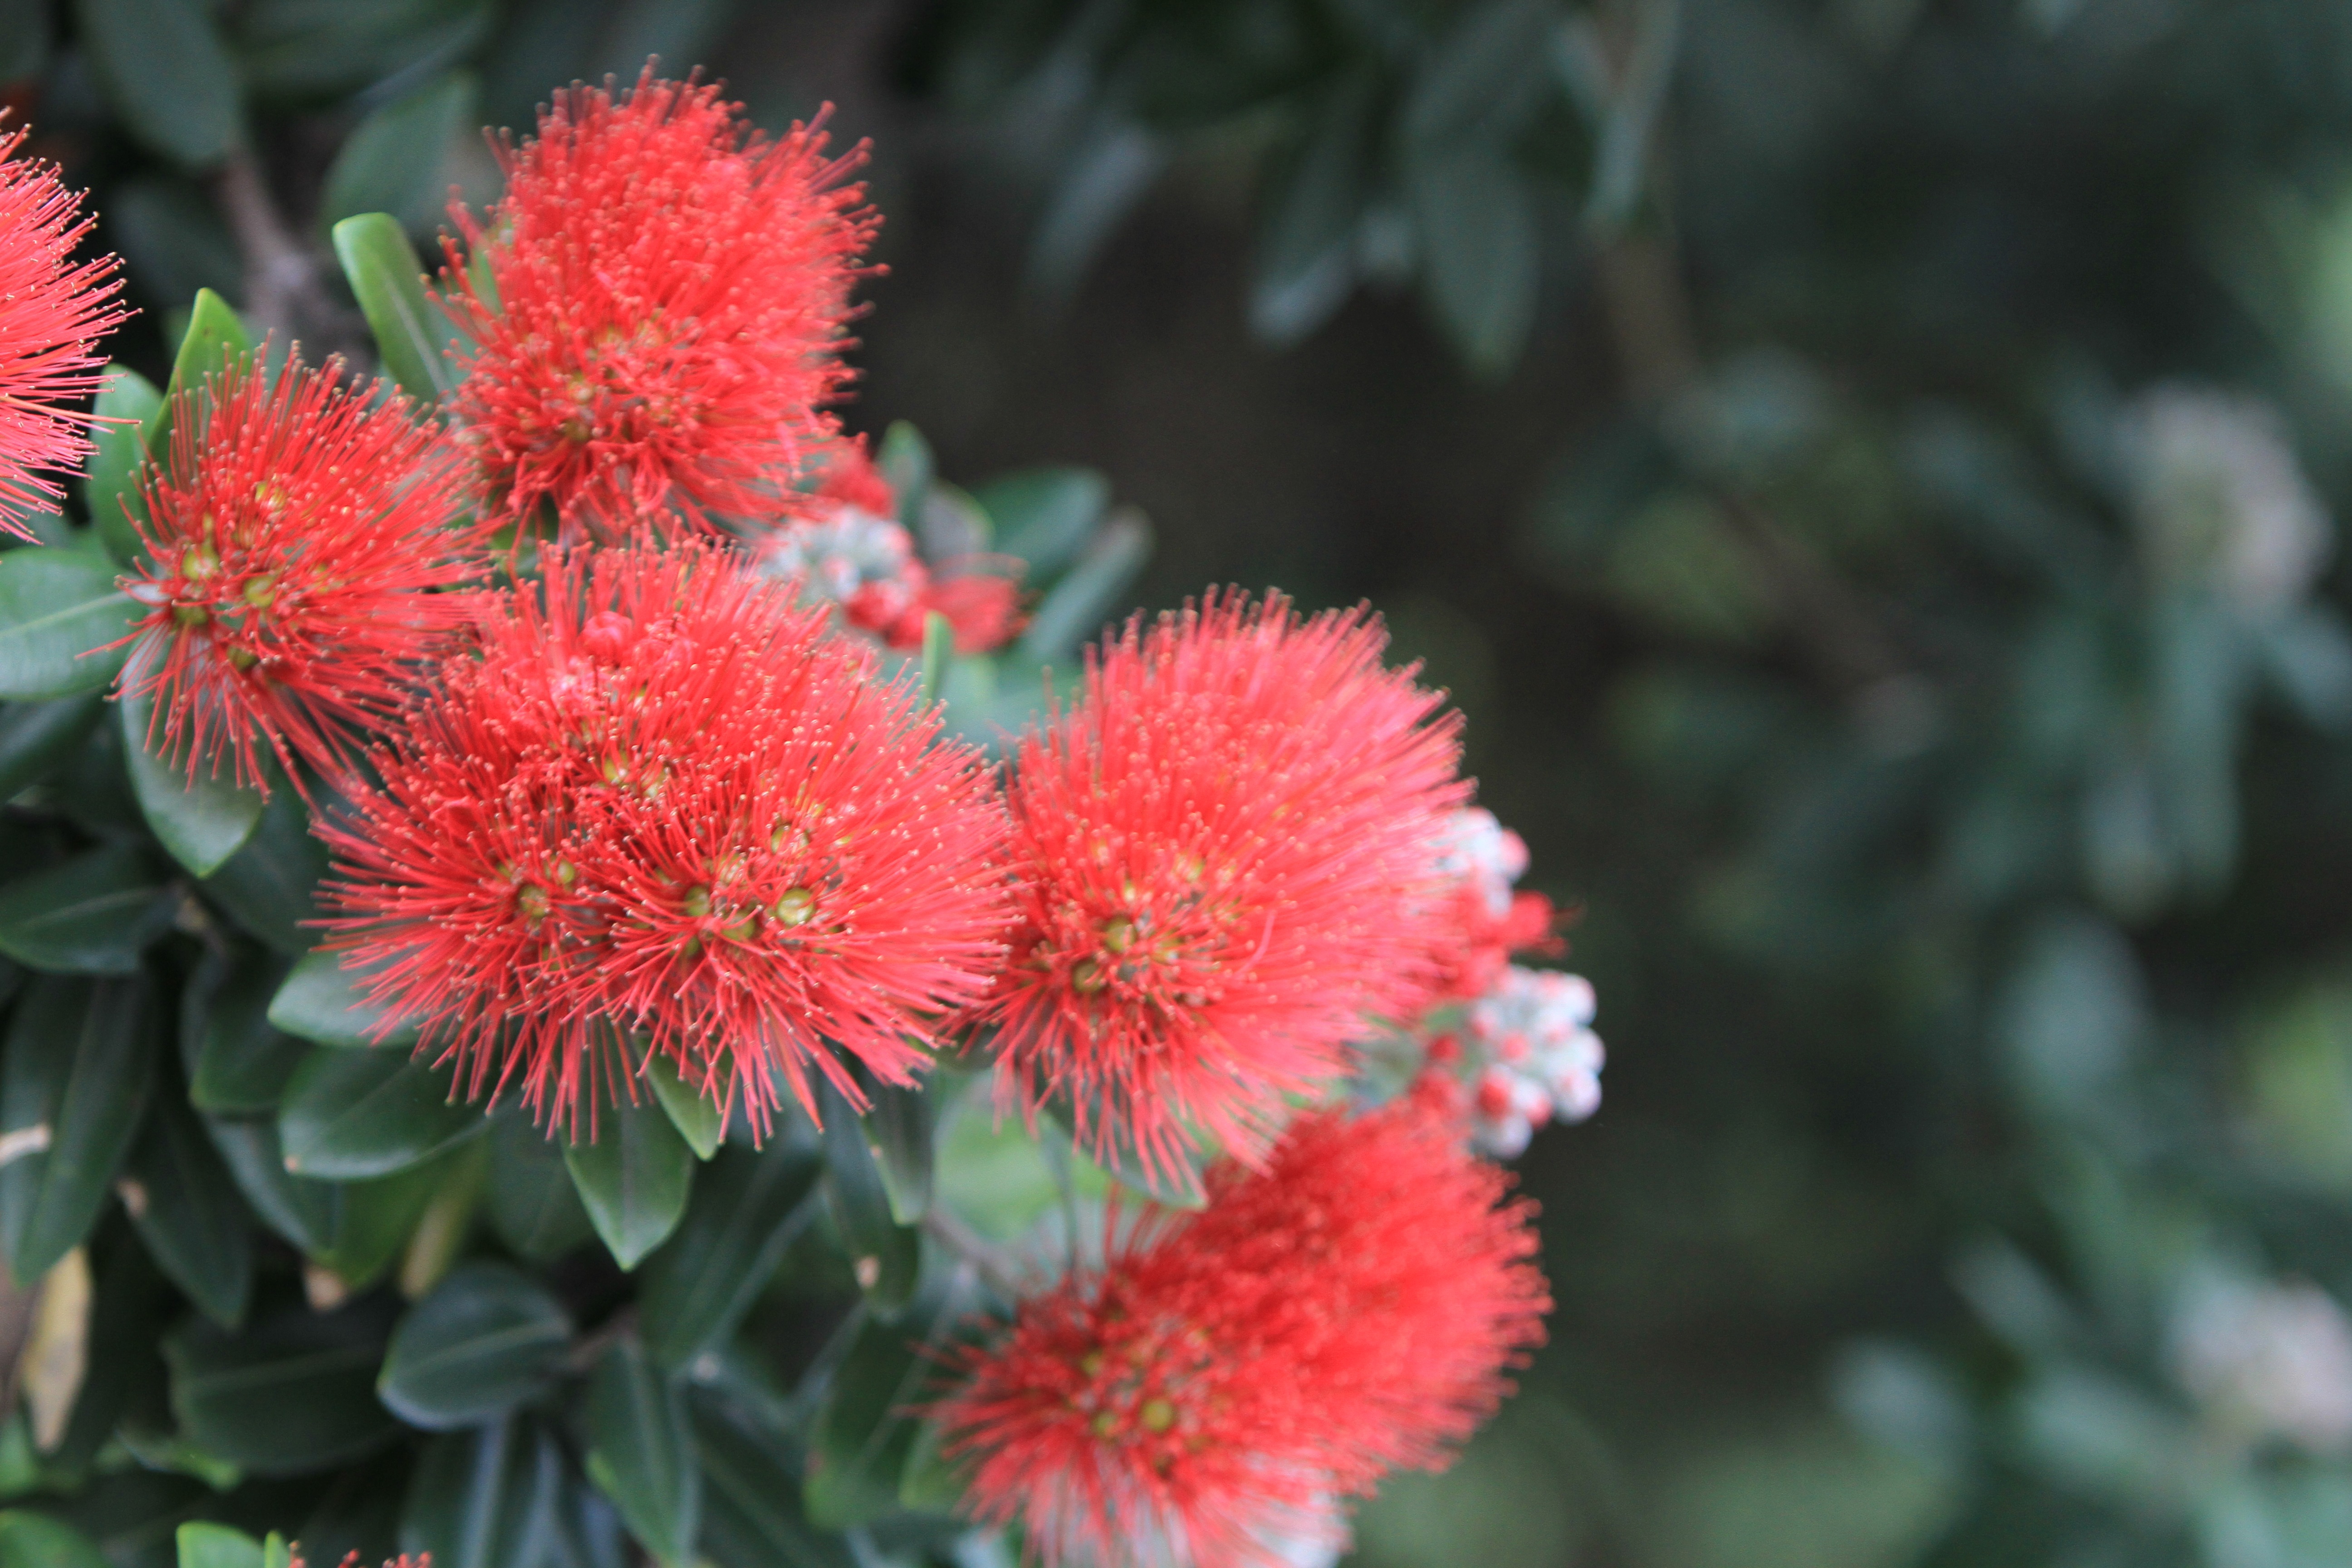
tree, nature, blossom, plant, flower, red, herb, evergreen, botany, flora, christmas tree, wildflower, shrub, new zealand, metrosideros excelsa, macro photography, flowering plant, daisy family, woody plant, land plant, castilleja, pohutakawa